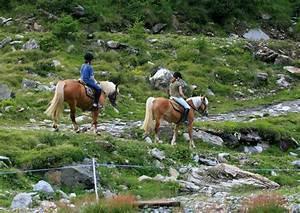
horse